Dundalk F.C.

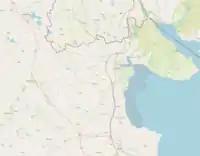
Approximate geographic area of core Dundalk F.C. support base

Prior to 2019, ad hoc third colours had been worn by the team only when both home and away kits clashed with an opponent's colours. An official commercially available third kit was introduced that season for the first time—an all-lilac strip with white and black trim. It was designed by then kit supplier CX+ Sport, as part of a fundraising partnership between the club and Temple Street Children's University Hospital. The logo of the charity replaced that of the official sponsor Fyffes on the chest of the shirt. This kit was worn in all rounds of the successful 2019 League Cup campaign, and in the early rounds of that season's FAI Cup. The next season that the club released third colours was in 2023.